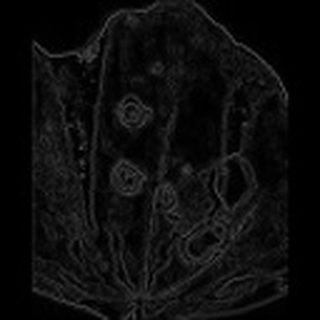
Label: cotton_target_spot